92nd Street Y

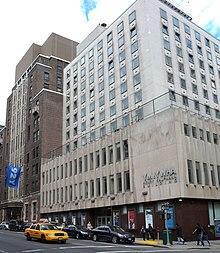
Kaufmann building

In addition to presenting performing arts programs (classical, jazz and popular music as well as dance performances), it offers a series of talks and conversations; literary readings; film screenings; adult education; schools for music, art and dance for children and adults; professional development programs (early childhood, dance, business and fashion); family, parenting and children's activities and classes; a nursery school; a senior center; a fitness center (including fitness classes and swim team); camps; a residence that rents rooms in the Y's main building at 92nd Street and Lexington Avenue; Jewish education, cultural and community programs; and educational outreach programs for public school children among its programs. The organization serves about 300,000 people annually in its New York facilities.